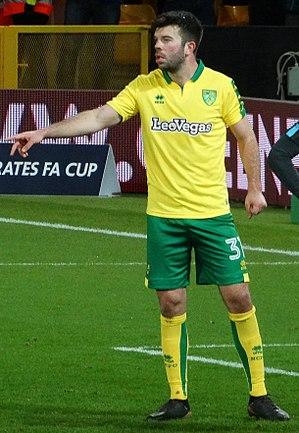
Grant Hanley, né le 20 novembre 1991 à Dumfries, est un footballeur international écossais qui évolue au poste de défenseur à Norwich City.